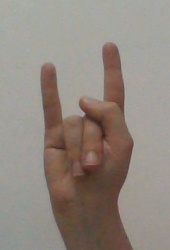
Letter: la